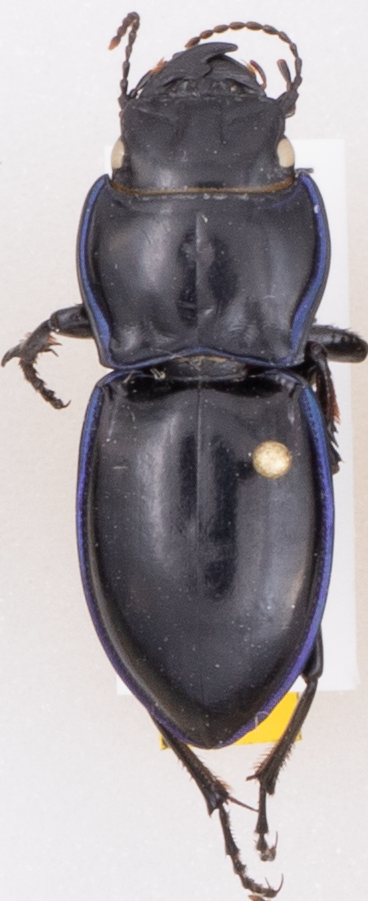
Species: Pasimachus elongatus
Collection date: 2019-07-15
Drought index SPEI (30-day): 1.69
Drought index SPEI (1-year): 2.01
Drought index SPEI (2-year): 0.728